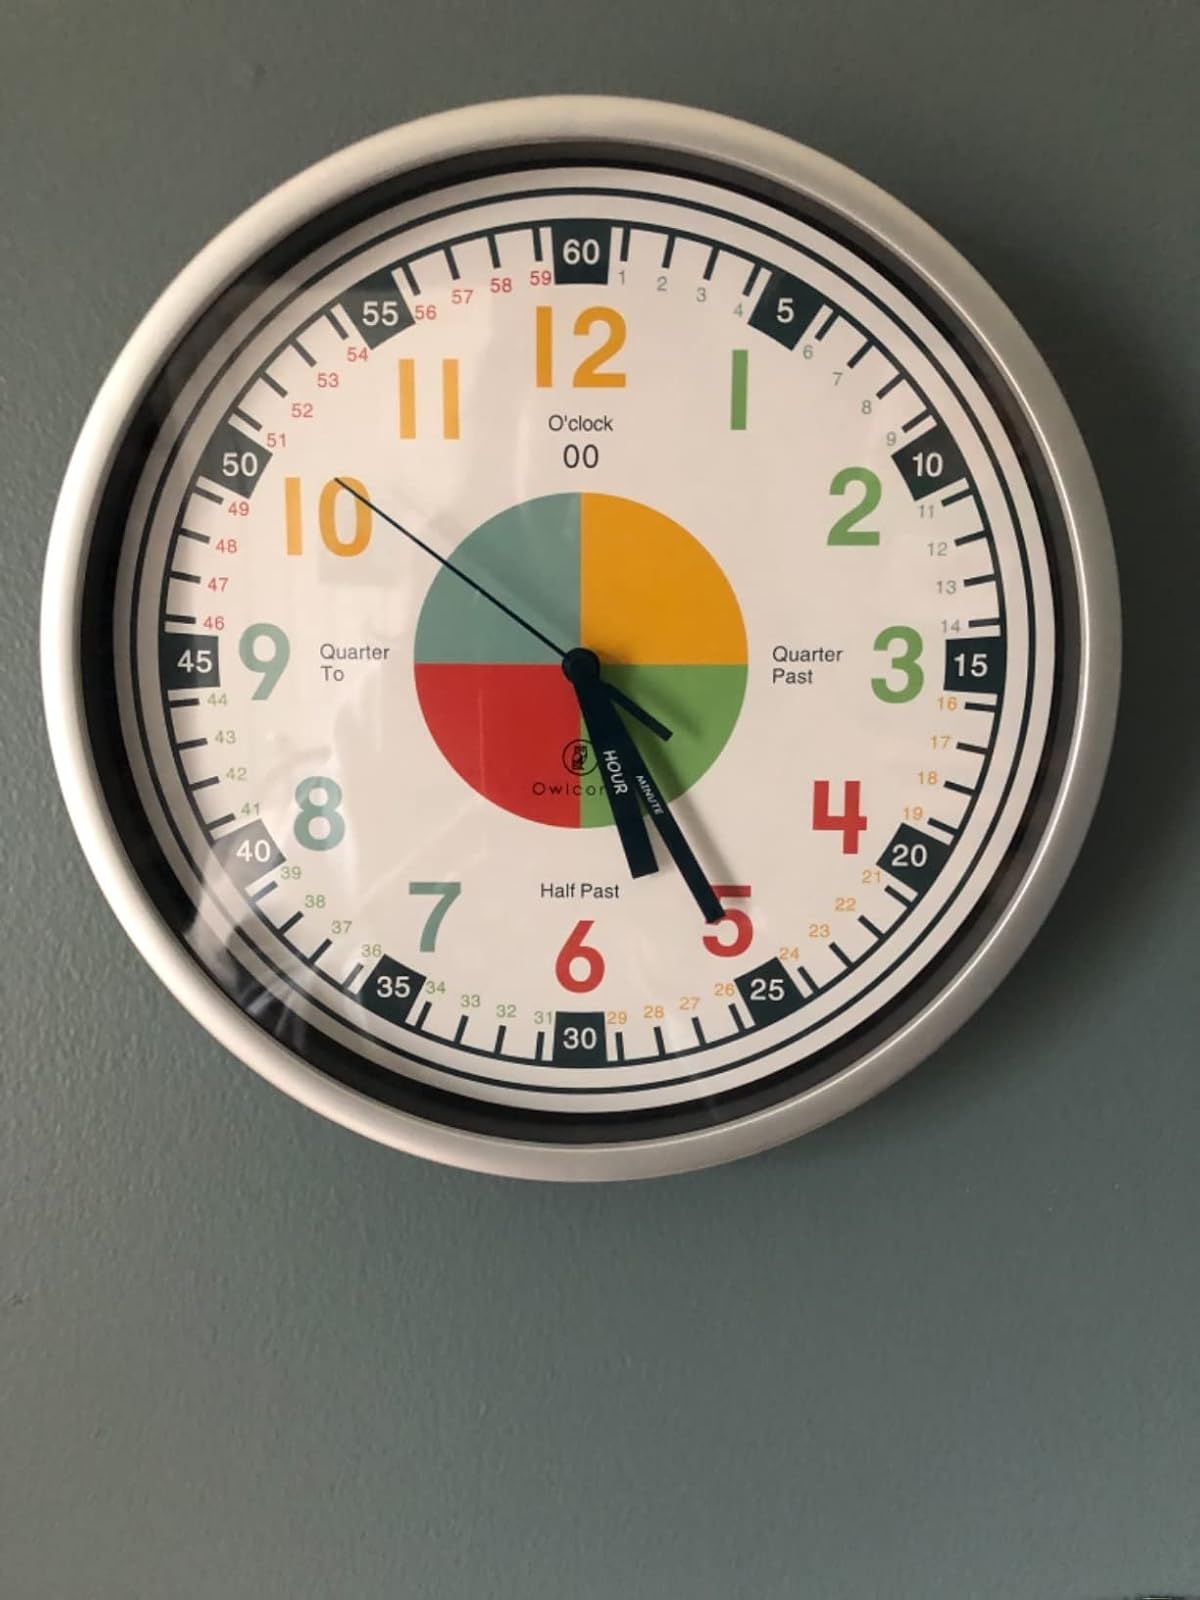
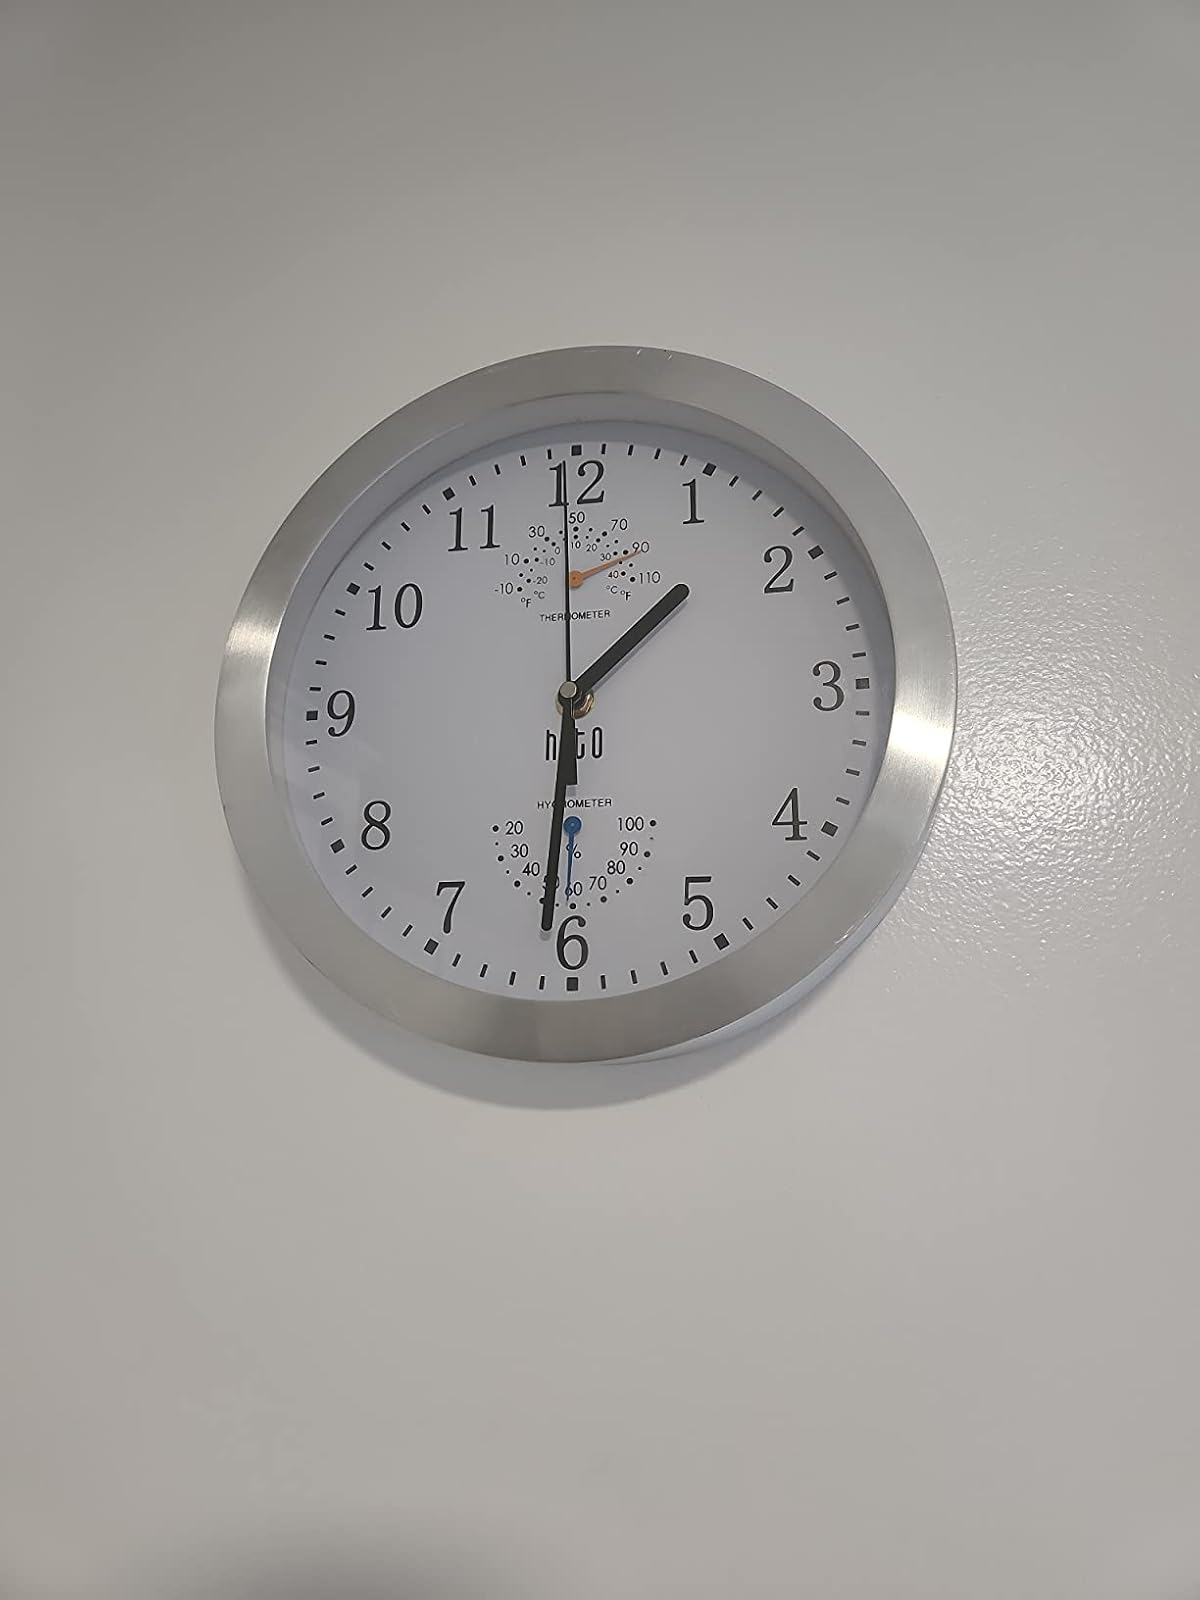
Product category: clock
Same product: no